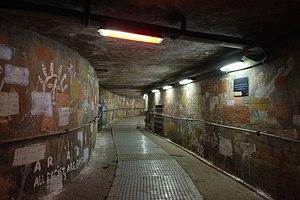
Le musée des Égouts est un musée situé à la Porte d'Anderlecht à Bruxelles. Le contrôle des collecteurs des égouts inclut également les anciens pavillons de la Porte de Ninove, situés à quelques centaines de mètres.